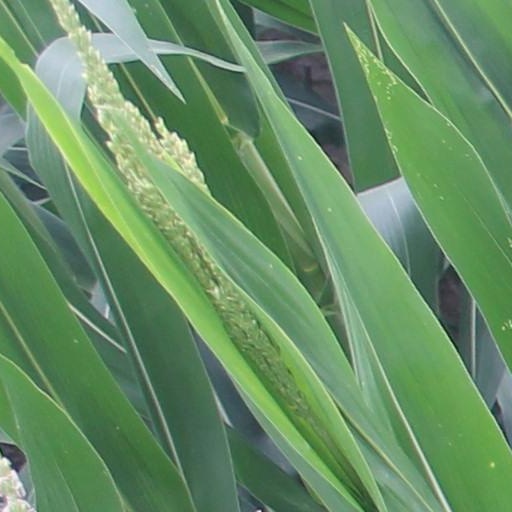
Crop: maize; corn